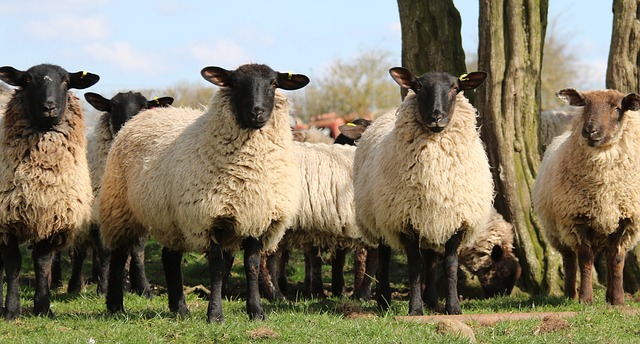
Label: sheep